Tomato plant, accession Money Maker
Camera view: horizontal (90 deg, fisheye); turntable rotation: 180 degrees
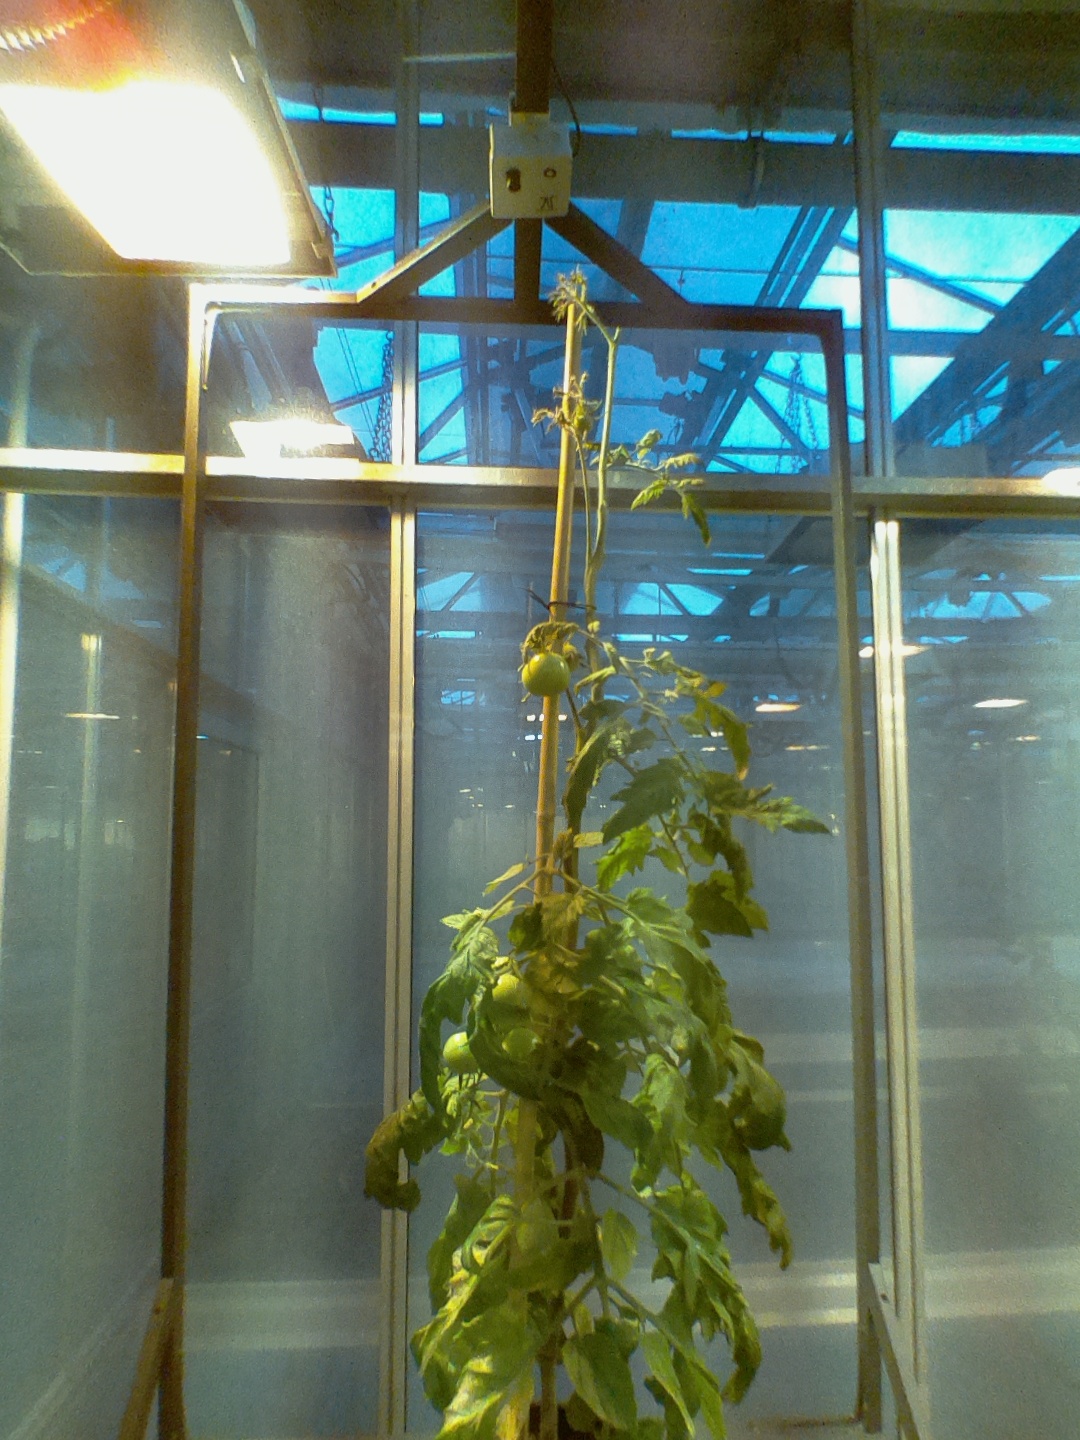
BBCH growth stage 77: 70%-80% of final fruit size